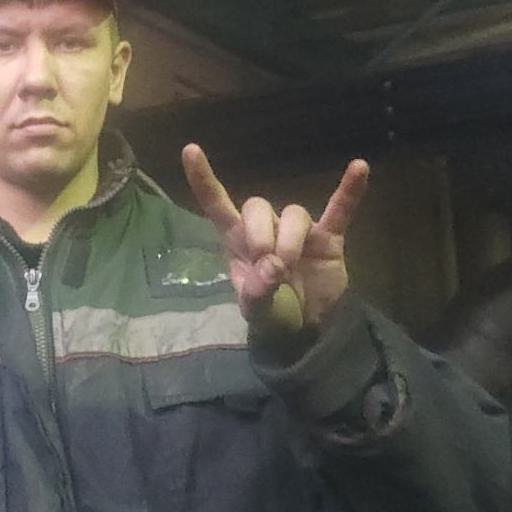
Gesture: rock